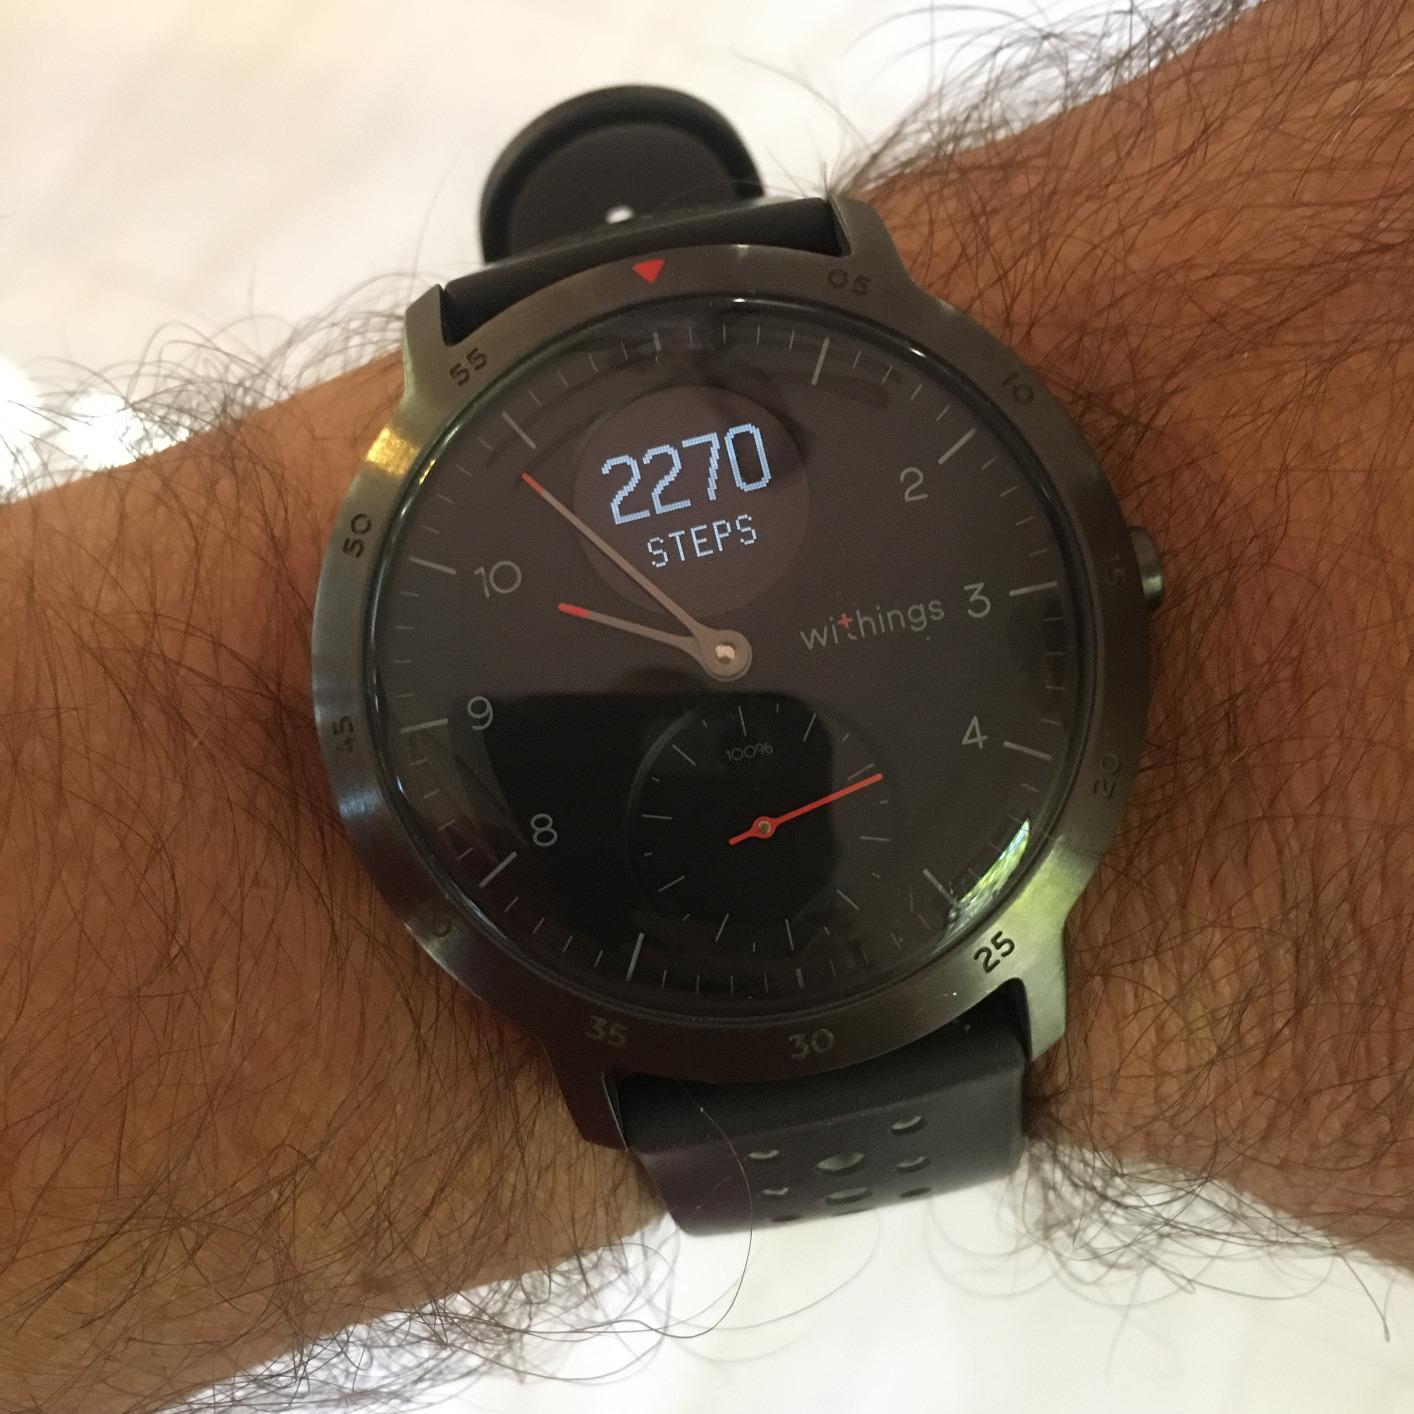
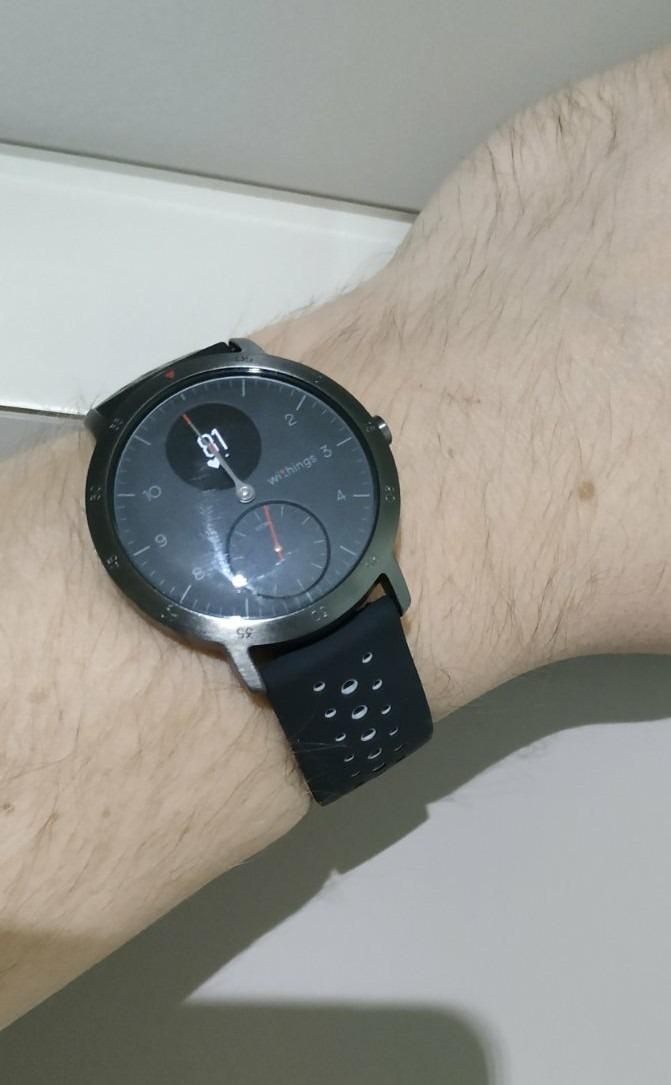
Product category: smartwatch
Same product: yes